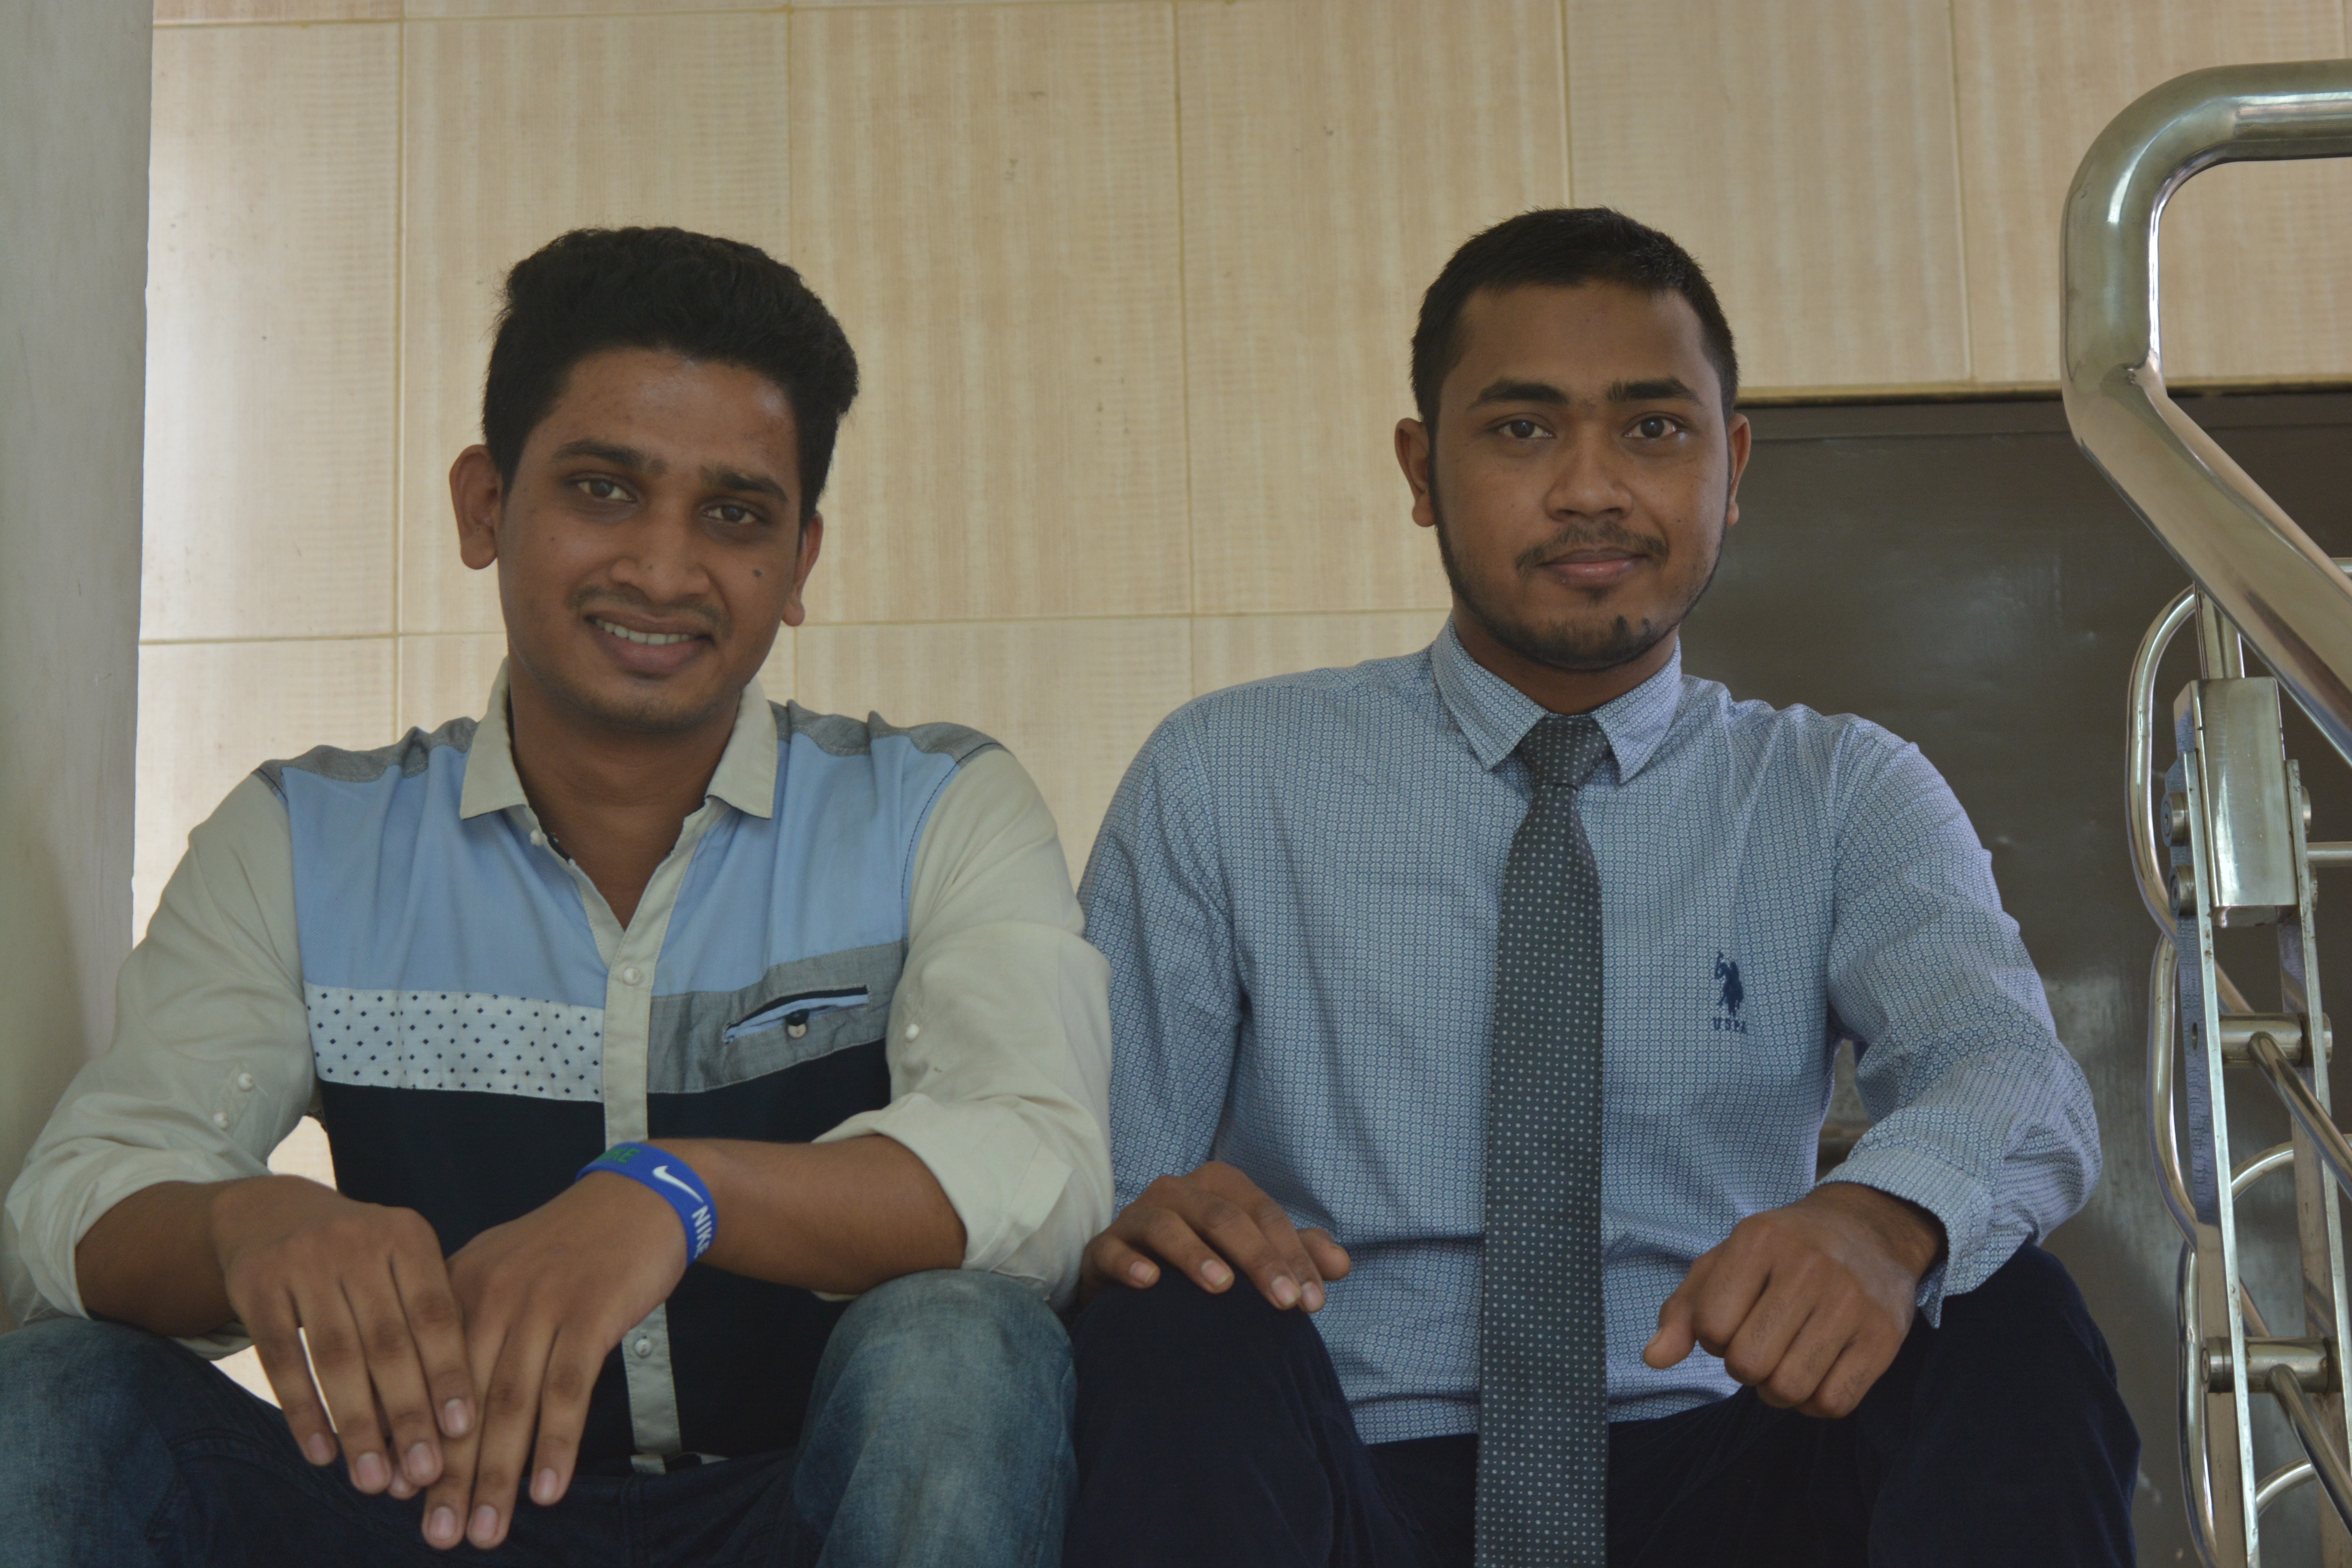
person, people, professional